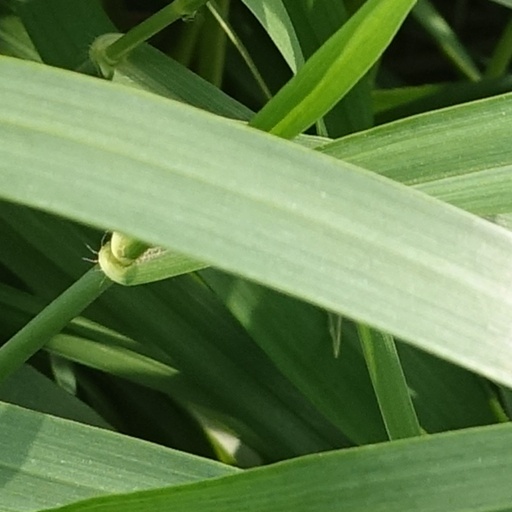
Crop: wheat